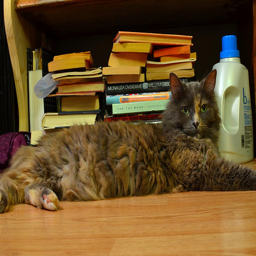
A fluffy cat lays before a disorganized bookshelf.
A brown cat lying on the floor next to some books and detergent.
A cat that is laying on the floor near books.
A large fluffy cat laying on top of a hard wood floor.
a black orange and gray cat some books and a bottle